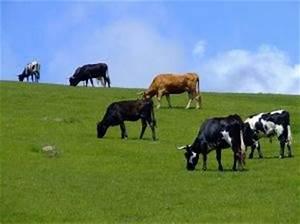
cow